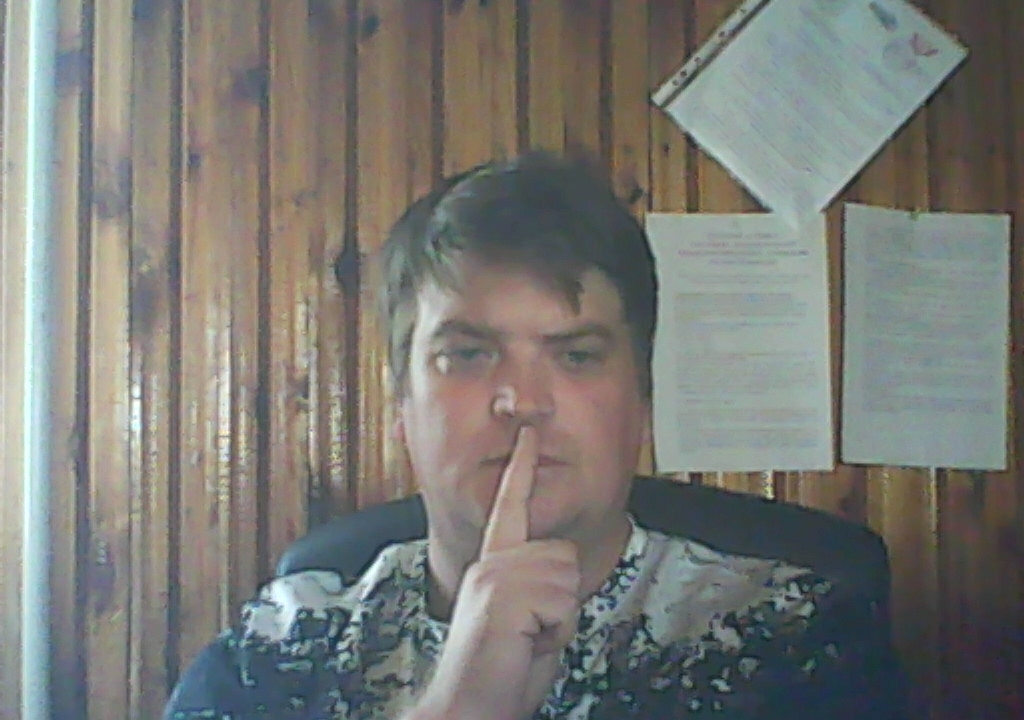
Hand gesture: mute